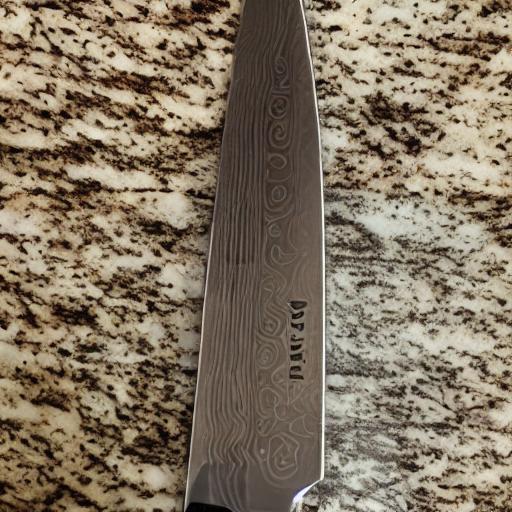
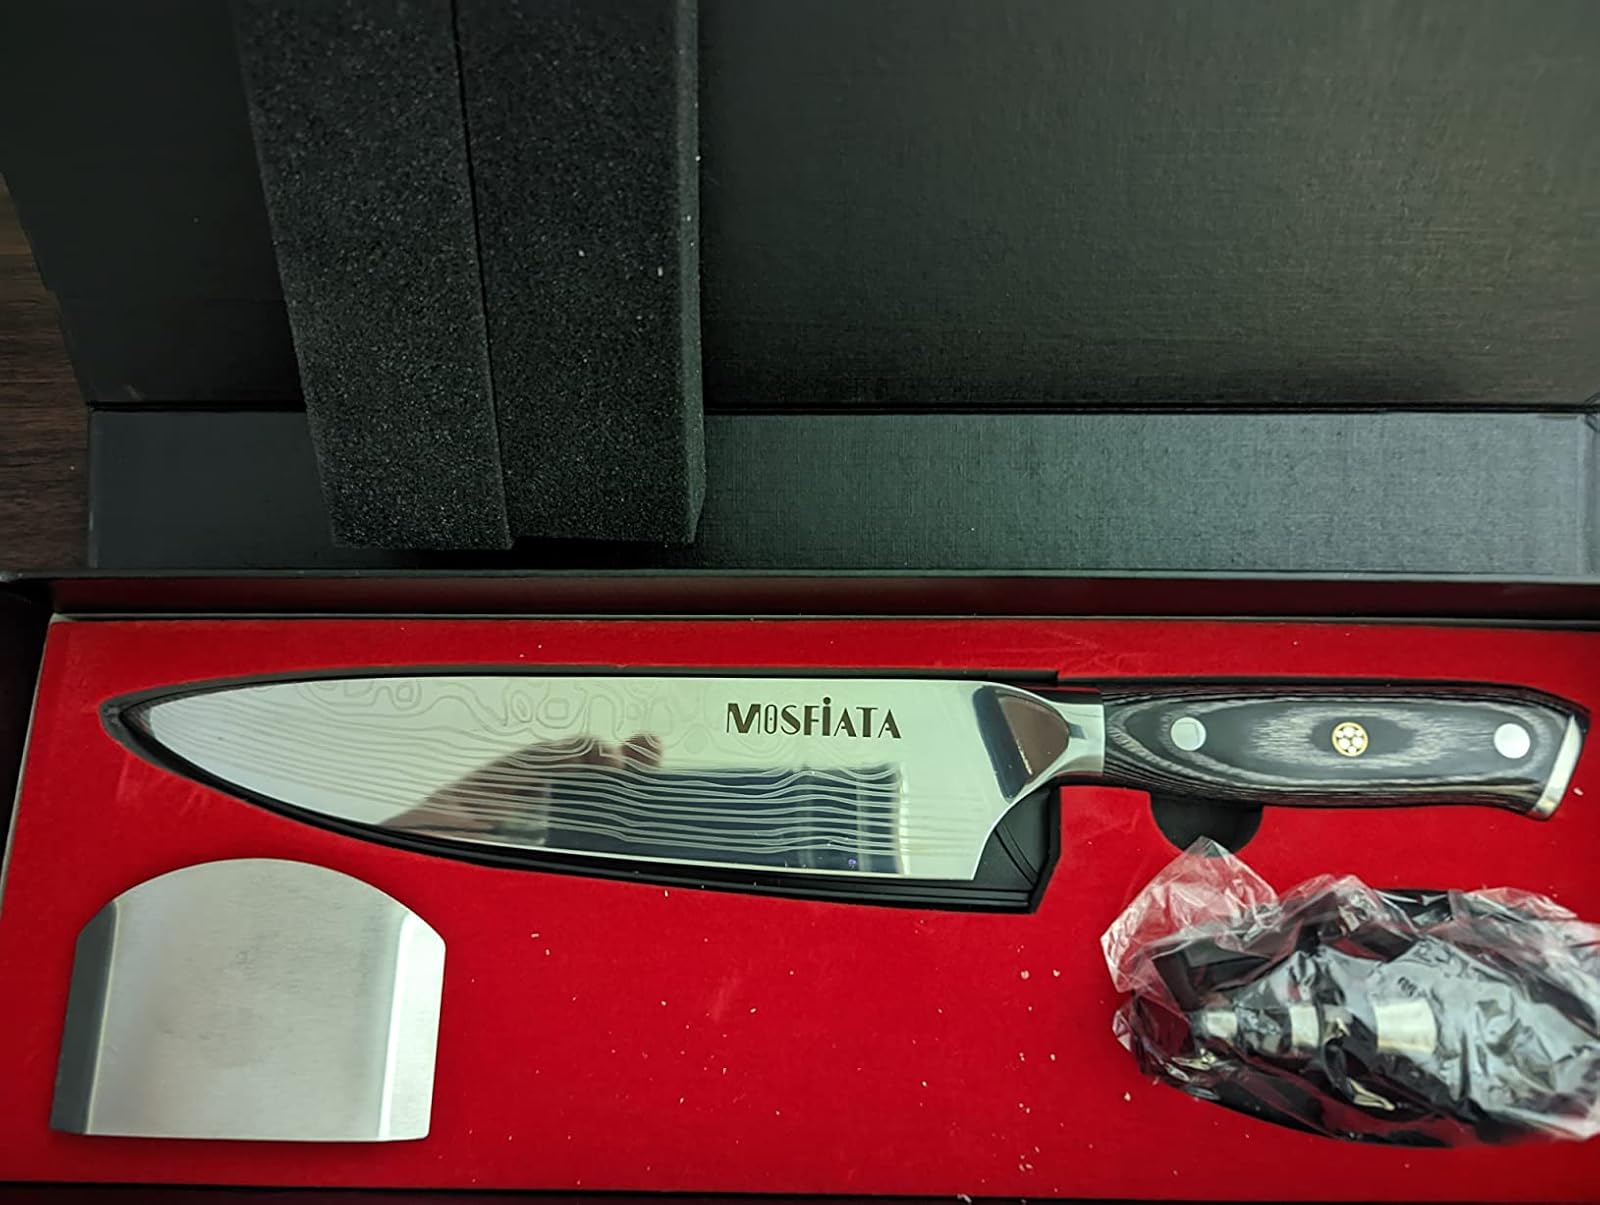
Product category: items_knife
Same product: no